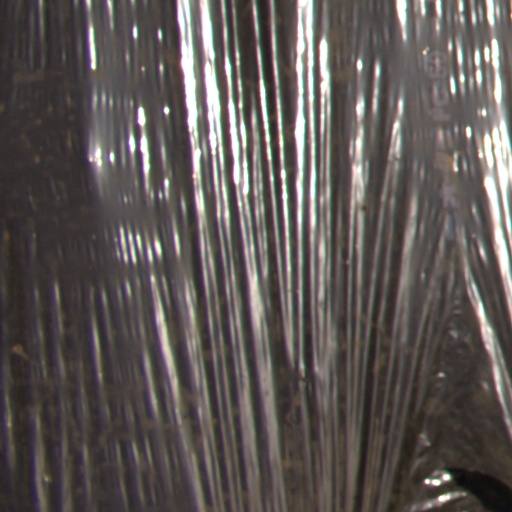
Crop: Jerusalem artichoke